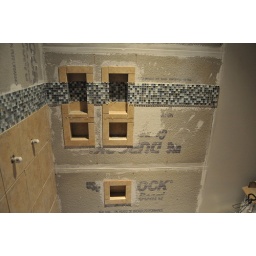
Day 22. Got all the detail work done on the niches and glass tile accent installed. Painted around the window too.